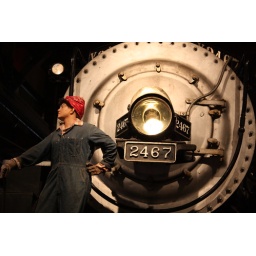
A female mannequin standing in front of engine #2467 at the California State Railroad Museum.